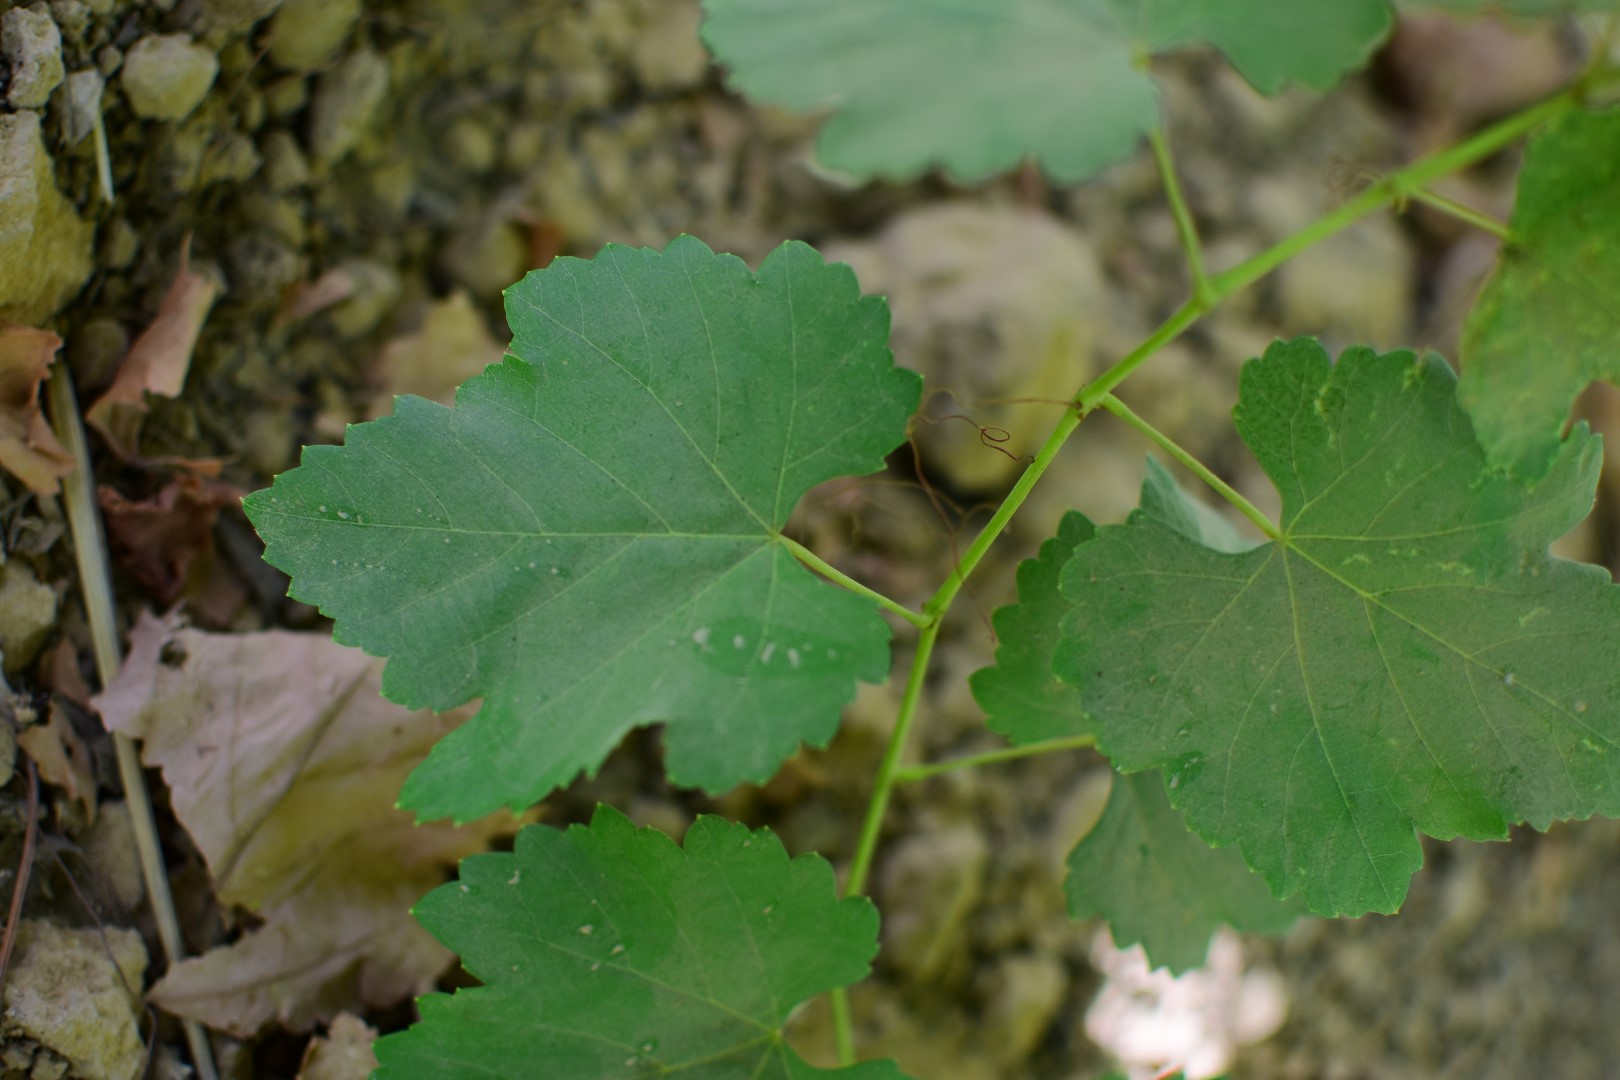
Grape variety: Frinsi